Between Us (2011 film)

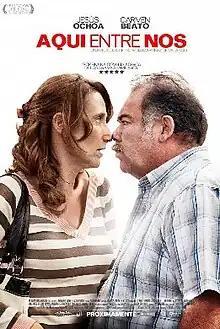
Theatrical release poster

Between Us (Spanish: Aquí entre nos) is a 2011 Mexican comedy film written, directed and co-produced by Patricia Martínez de Velasco in her directorial debut. Starring Jesús Ochoa and Carmen Beato. It was named on the shortlist for Mexico's entry for the Academy Award for Best Foreign Language Film at the 85th Academy Awards, but it was not selected.